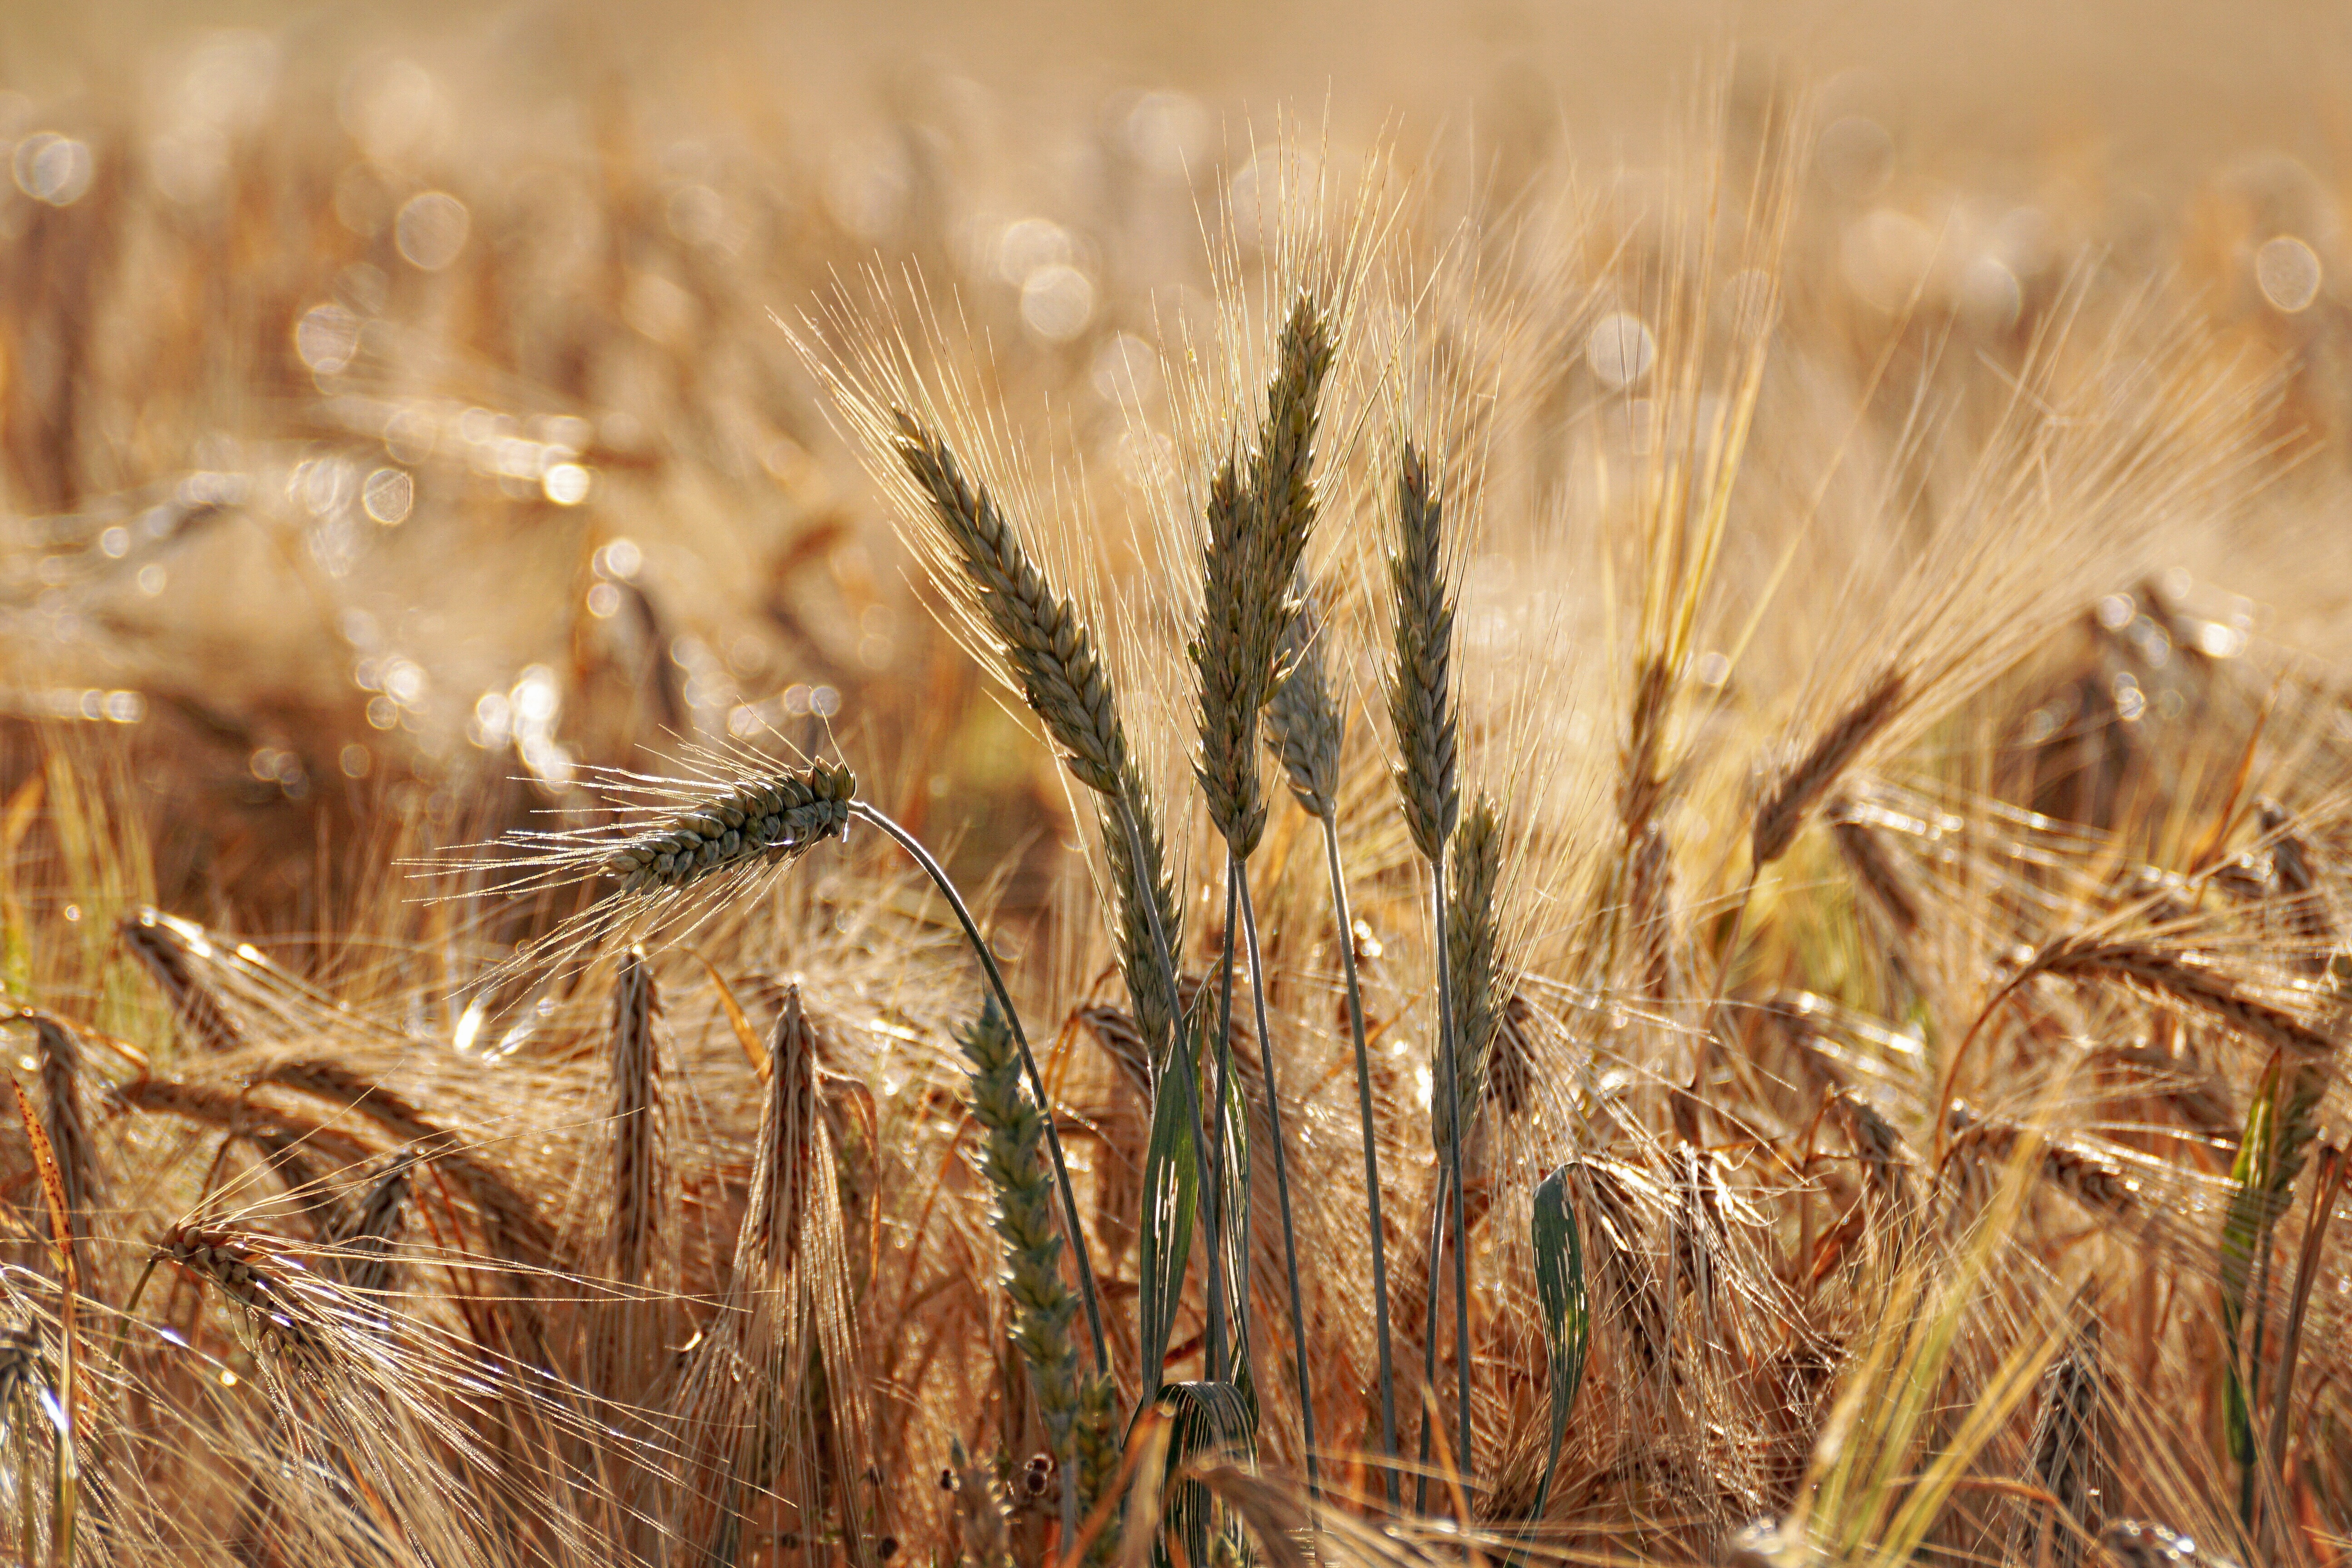
barley, rye, grain, triticale, malt, food grain, hordeum, cereal, emmer, cereal germ, Khorasan wheat, einkorn wheat, wheat, whole grain, plant, oat, crop, grass family, durum, dinkel wheat, field, agriculture, poales, grass, gluten, avena, food, flowering plant